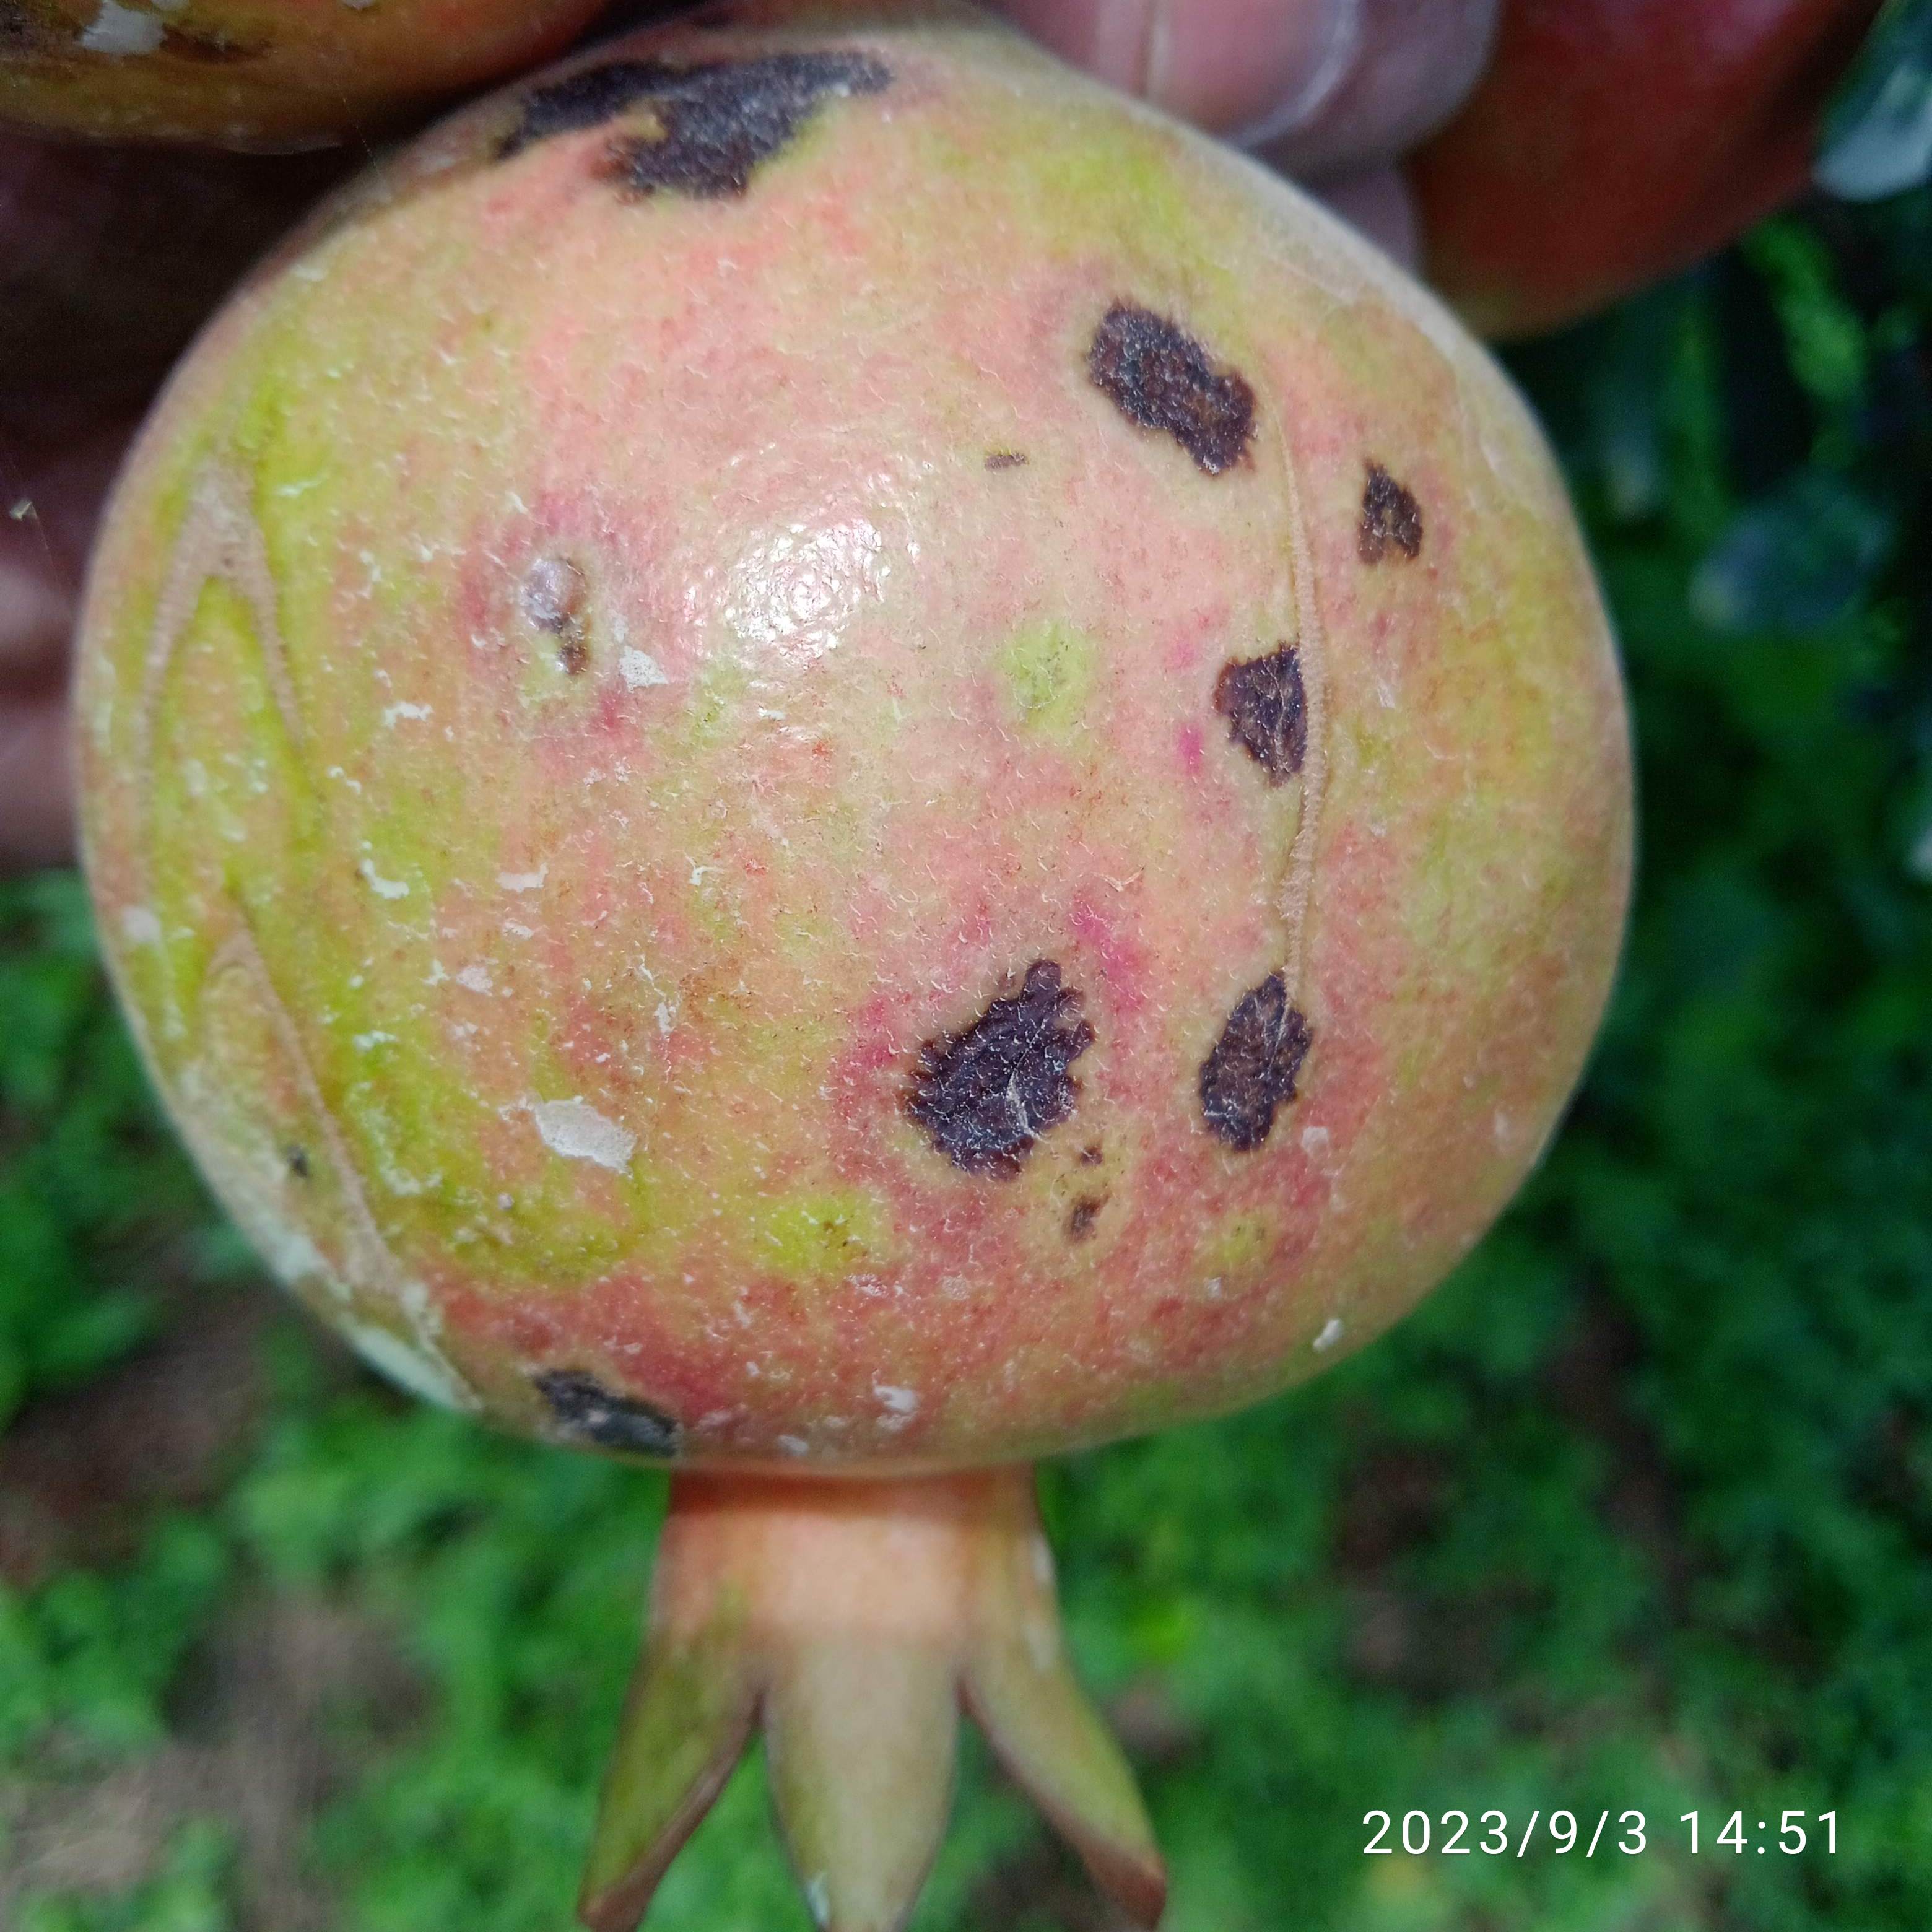
Label: Anthracnose